Olympic Dam mine

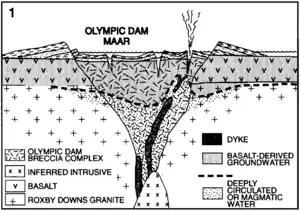
Olympic Dam phreatic stage diagram of the volcanogenic uranium deposit.

In 1979 a joint venture partnership was established between Western Mining Corporation and BP Minerals with the intention of establishing the mine. Three years later, the "Roxby Downs (Indenture Ratification) Act 1982" was signed, creating a legal framework for the development to proceed. The first shaft was constructed that year, and named the Whenan Shaft after Ted Whenan, one of the exploration drillers who discovered the ore body. The new municipality of Roxby Downs was also established in 1982, as an intended service centre and community hub for the mine workers and their families. In 1983 and 1984 anti-uranium protests involving hundreds of people were held at the mine site and a vigil maintained. In 1983, the mine's first Environmental Impact Statement was approved, authorising copper production of up to 150,000 tonnes per annum. Over a decade would pass before this production target was achieved.